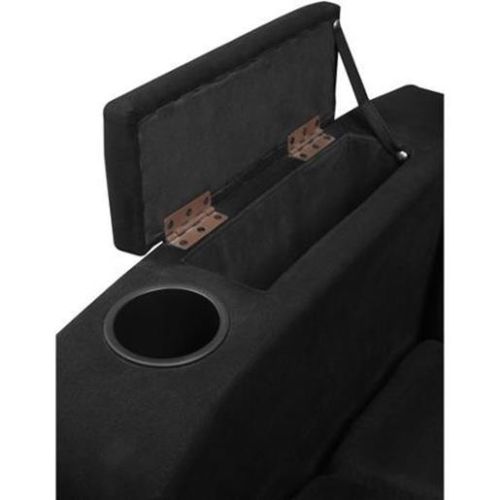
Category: sofa